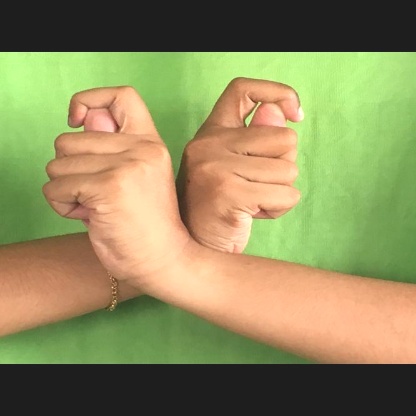
Mudra: Berunda